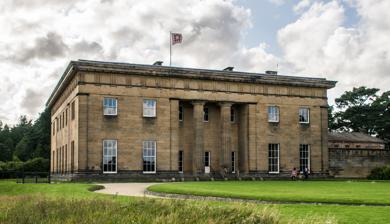
Building: Belsay Hall
Country: United Kingdom
Year built: 1817
Country house museum in Northumberland, England Belsay Hall Type Country house Location Belsay Coordinates 55°05′59″N 1°51′52″W / 55.0997°N 1.8645°W / 55.0997; -1.8645 OS grid reference NZ087783 Area Northumberland Built 1810-1817 Architect Sir Charles Monck Architectural style(s) Greek revival Owner English Heritage Listed Building – Grade I Official name Belsay Hall Designated 27 Aug 1952 Reference no. 1304489 National Register of Historic Parks and Gardens Official name Belsay Hall Designated 1 January 1985 Reference no. 1001042 Location of Belsay Hall in Northumberland Belsay Hall is a Regency style country house located at Belsay , Northumberland . It is regarded as the first British country house to be built entirely in the new Greek revival style. It is a Grade I listed building . It was built to supersede Belsay Castle and its adjoining earlier hall just a few hundred yards away, and is part of the same estate. History The Yew Garden, Belsay Hall. Pillar Hall atrium, Belsay Hall. Quarry Garden, Belsay Hall. The house was built between 1810 and 1817 for Sir Charles Monck (then of Belsay Castle close by) to his own design, possibly assisted by architect John Dobson .  It is built in ashlar with a Lakeland slate roof in the Greek Doric style. Monck modelled his design on the style of buildings he had seen during his two-year honeymoon in Greece, particularly the Temple of Hephaestus in Athens. The house measures 100 feet (30 m) square, with a lower kitchen wing attached to the north side. Externally the house appears to have two stories, although there is an additional storey hidden within the roof space to provide servant accommodation. This service side of the house was badly affected by dry rot in the 1970s and, following remedial work, it was left as a weather-proof shell to illustrate how the house was built. The hall was the residence of the Middleton family until 1962. Present day The entire Belsay Hall house is unfurnished and maintained in a condition of benign decay, with only necessary structural maintenance undertaken. This allows it to be used as a setting for bespoke art installations each summer. There are extensive gardens, formal and naturalistic, such as the linear Quarry Garden. There is wheelchair access to the Quarry Garden, the ground floor of both the Hall and the Castle, and to the café.  The gardens are also Grade I listed on the Historic England Park and Garden Register. Belsay Hall is administered by English Heritage and is open to the public. In 2023 English Heritage completed a two-year conservation project has included a new roof for the hall and substantial work on the gardens. Notes Wikimedia Commons has media related to Belsay Hall .